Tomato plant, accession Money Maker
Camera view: horizontal (90 deg, fisheye); turntable rotation: 90 degrees
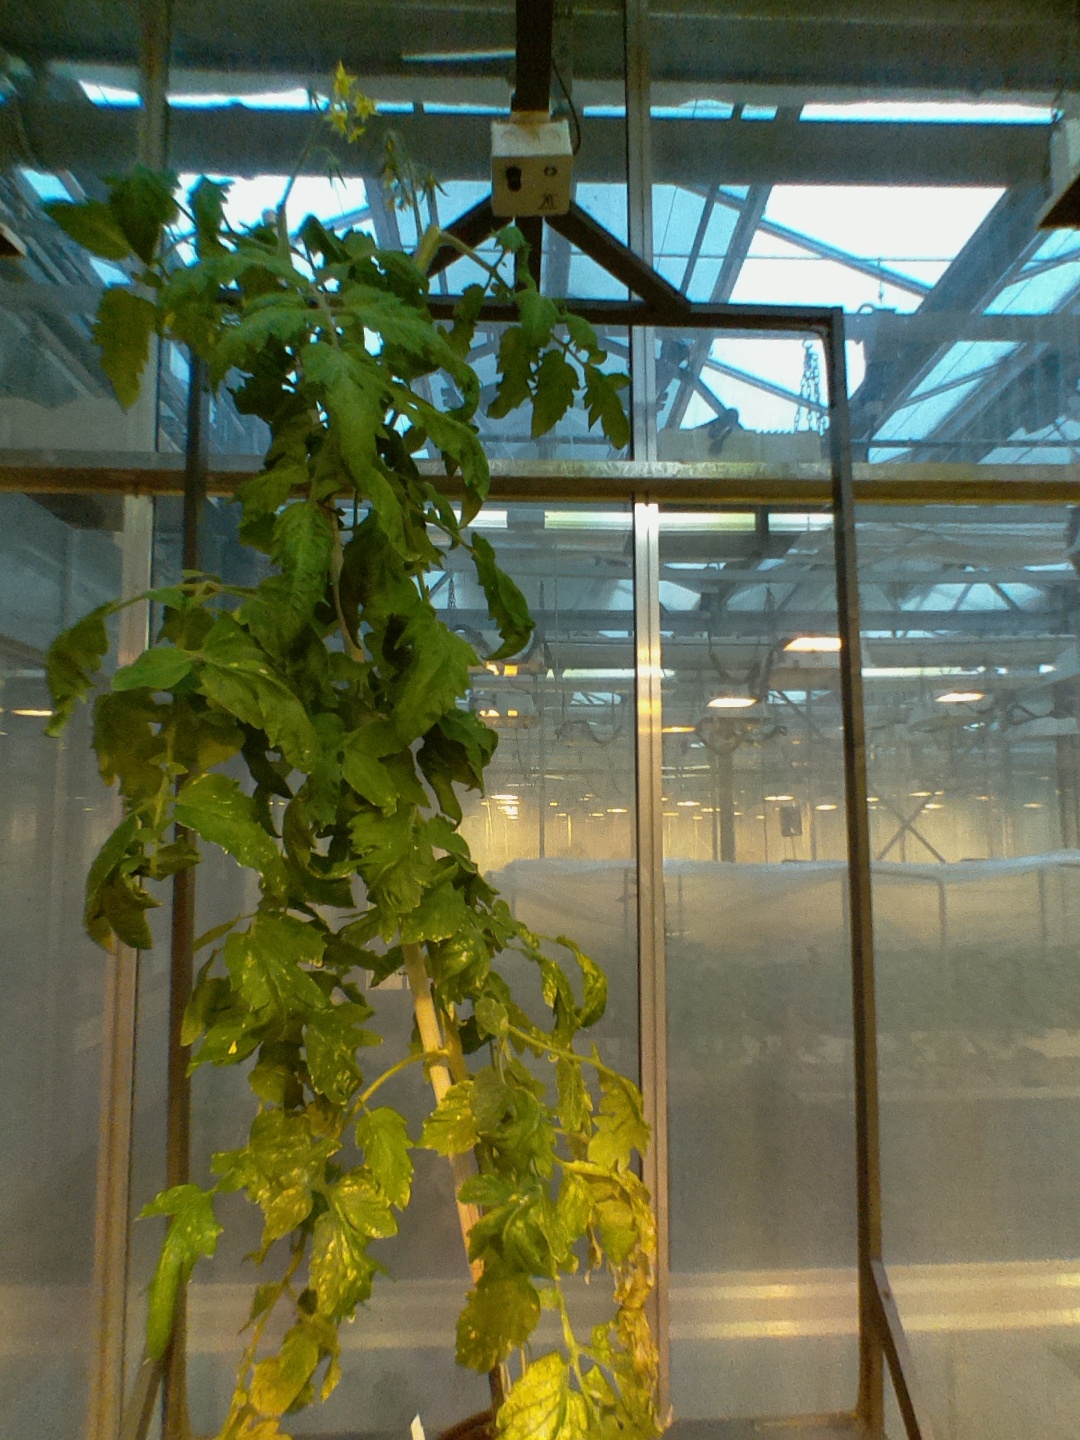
BBCH growth stage 73: 30%-40% of final fruit size